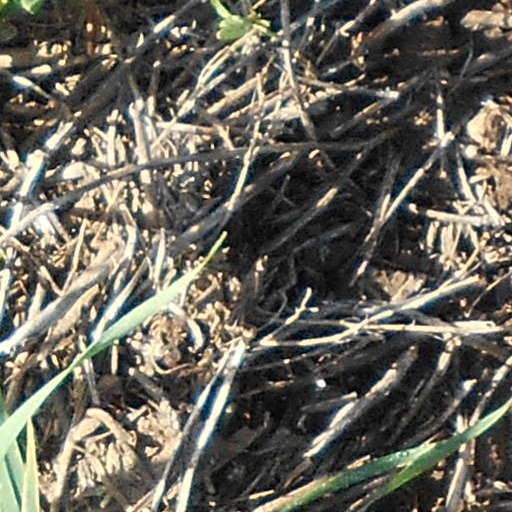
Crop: wheat